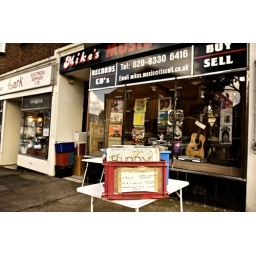
The front of the shop, in front on the table are several boxes of bargain records.